Sky position (RA, Dec in degrees): 119.584, 19.853
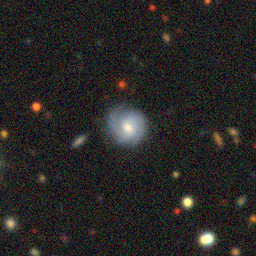
Galaxy morphology: Round Smooth Galaxies